Paul Daniel Hahn

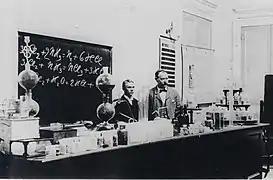
Professor P.D. Hahn (right) conducting a lecture

Hahn returned to South Africa in September 1875. In January 1876 he was appointed the Jamison Professor in Experimental Physics and Practical Chemistry at the South African College, Cape Town. In 1893 he also became the Professor of Chemistry. He held this chair until his death and, together with Professors C.E. Lewis and W. Ritchie, formed a triumvirate that controlled the college until the end of the nineteenth century.